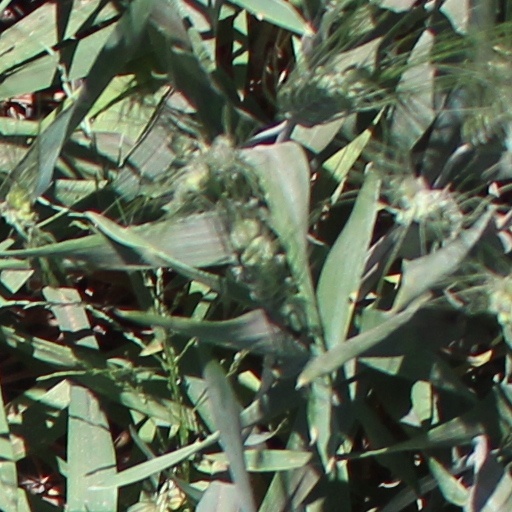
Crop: wheat